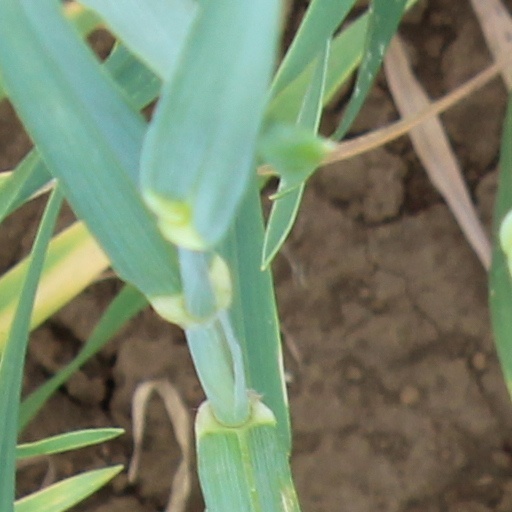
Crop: wheat